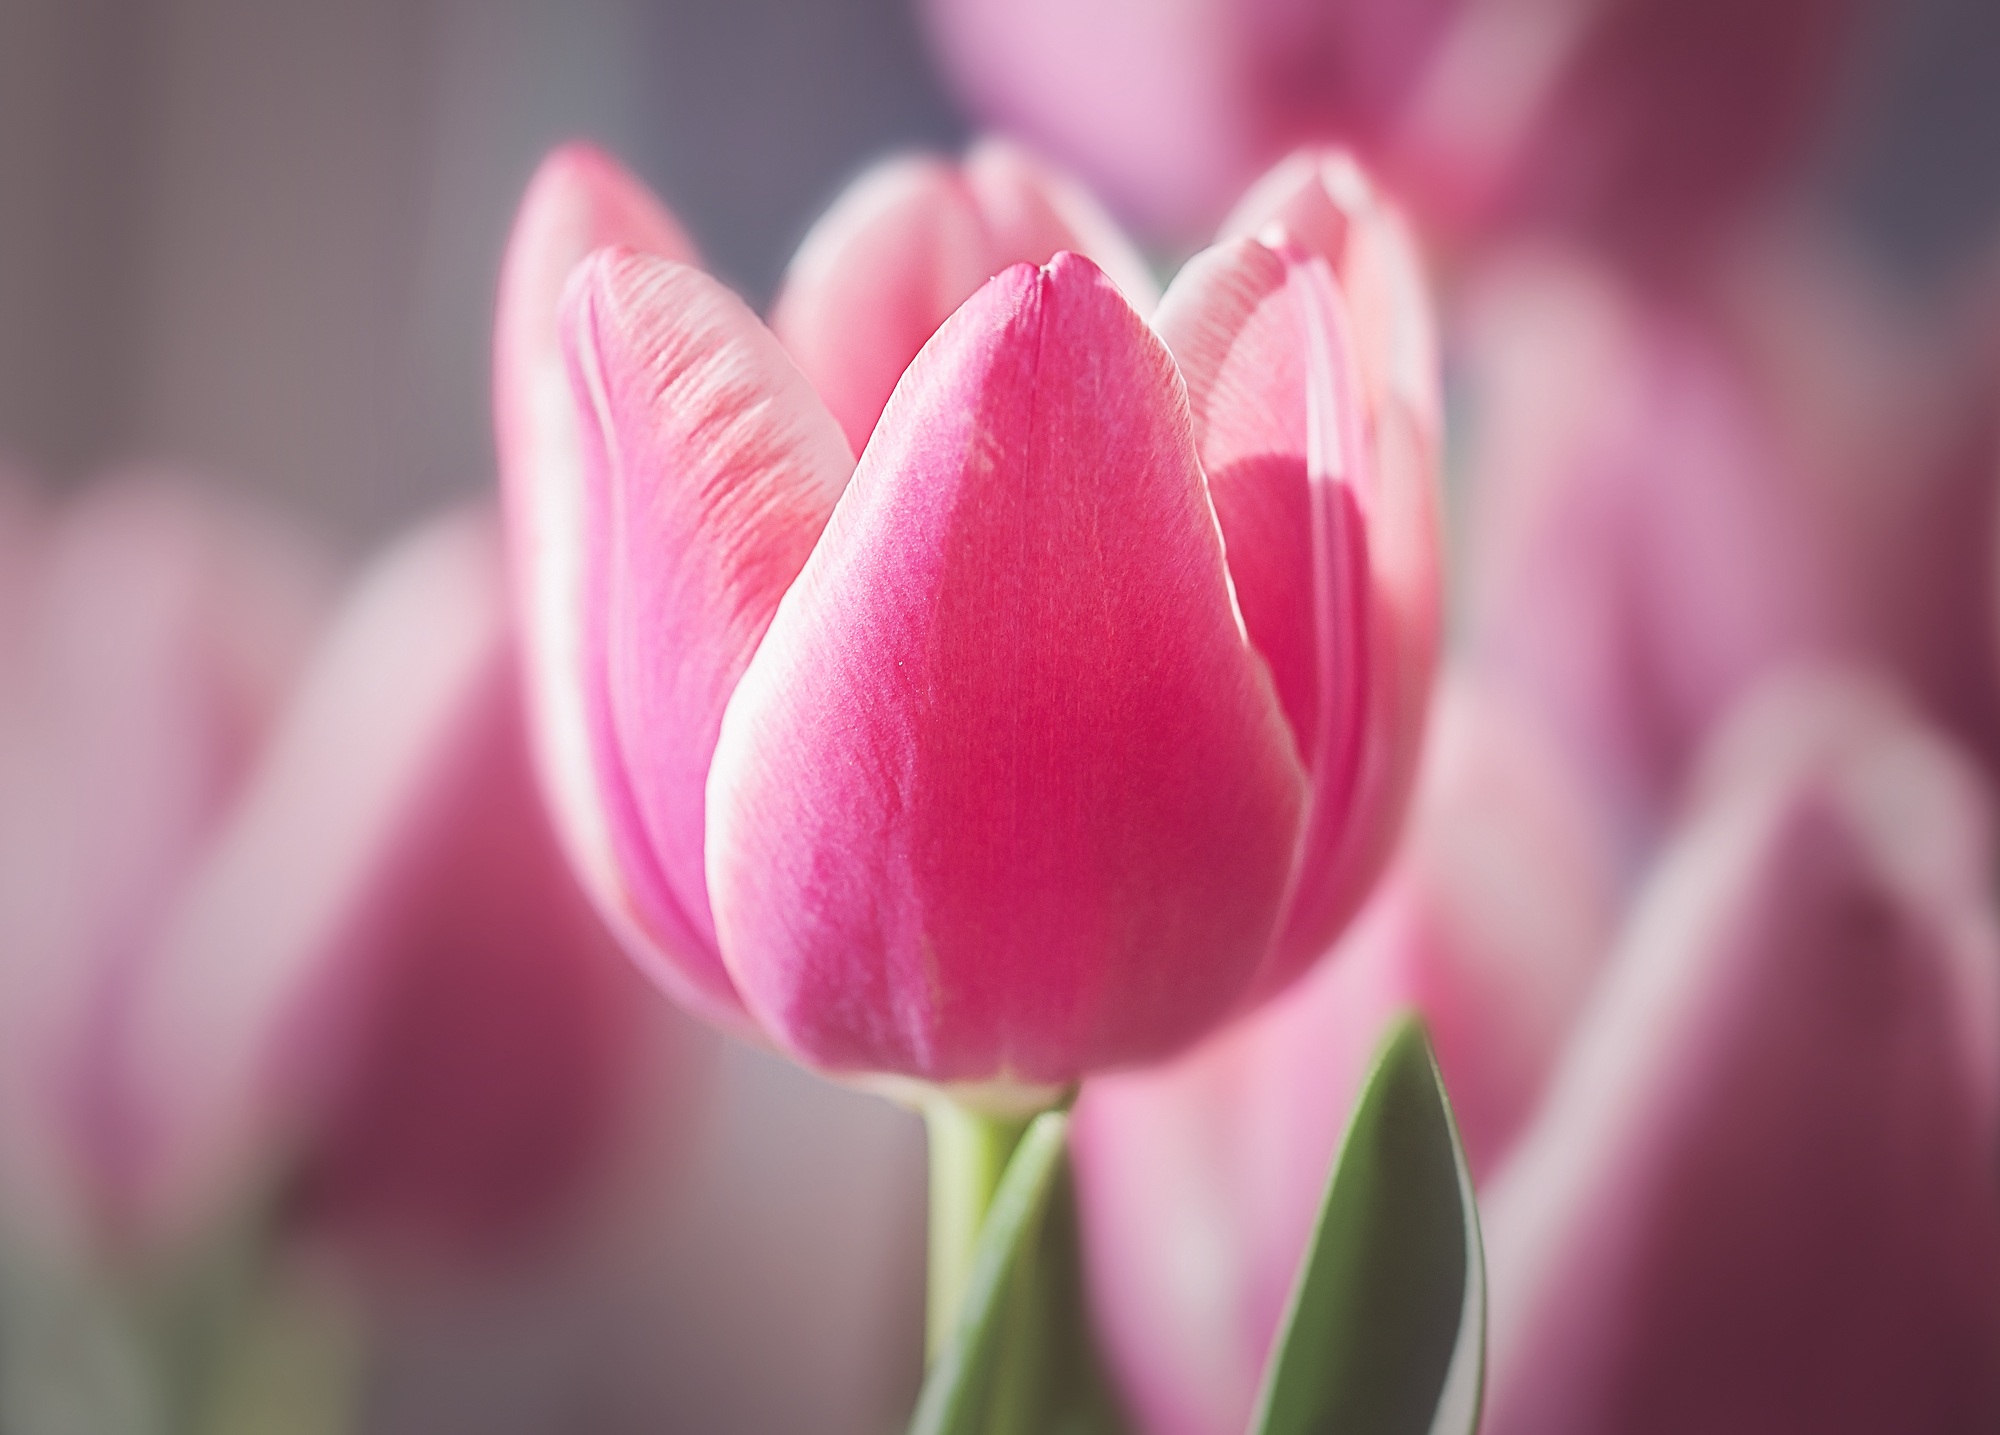
blossom, plant, flower, petal, bloom, tulip, spring, pink, close, close up, beautiful, tender, spring flower, macro photography, flowering plant, schnittblume, pink and white, lily family, plant stem, land plant